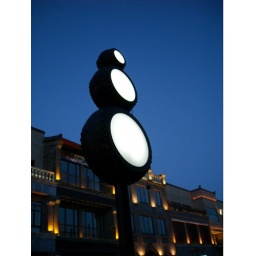
A beautiful street lamp in Beijing